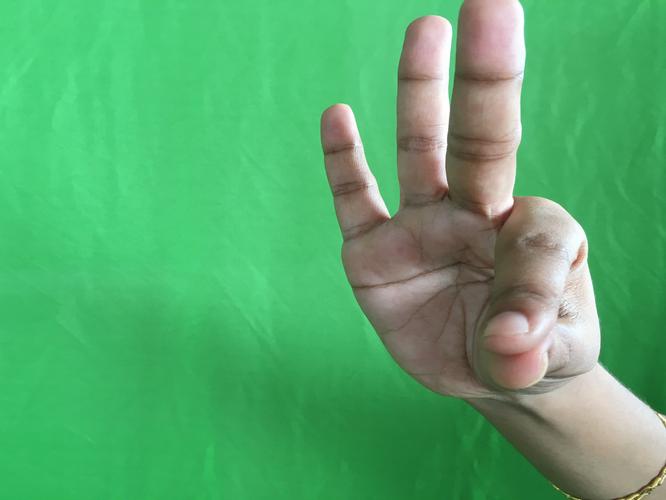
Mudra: Hamsasyam
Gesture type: single_hand